1889 SAFA Grand Final

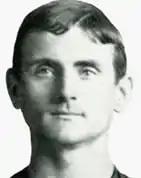
After marking on the wing, John Daly with a run tried for a 55-metre kick, which just missed, scoring Norwood's second behind for the match.

McKee and J. Woods raised the siege along the gate wing, and Daly securing tried a sixty-yard kick which was very close to registering a goal but only resulted in Norwood's second behind.